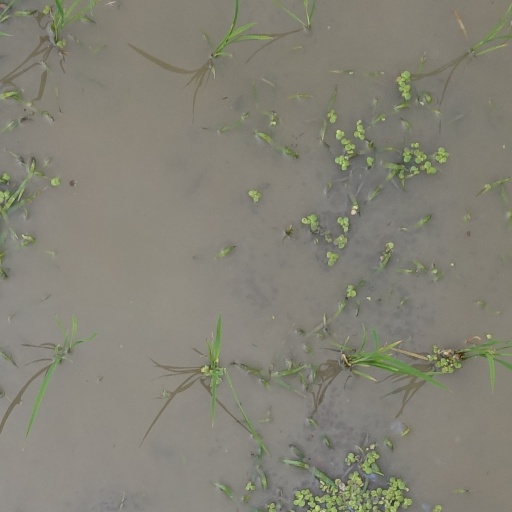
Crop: rice